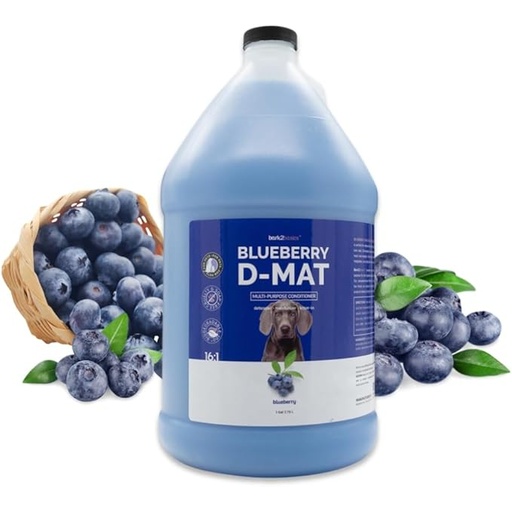
Bark2Basics Blueberry D-Mat Dog Conditioner, 1 Gallon | All Natural Ingredients, Multi-Purpose, Static Eliminating, Loosens Tough Mats and Tangles, Aids in Deshedding
Brand: Bark2Basics%7CGroomersChoice
Category: Animals & Pet Supplies > Pet Supplies > Pet Grooming Supplies > Pet Shampoo & Conditioner > Conditioners